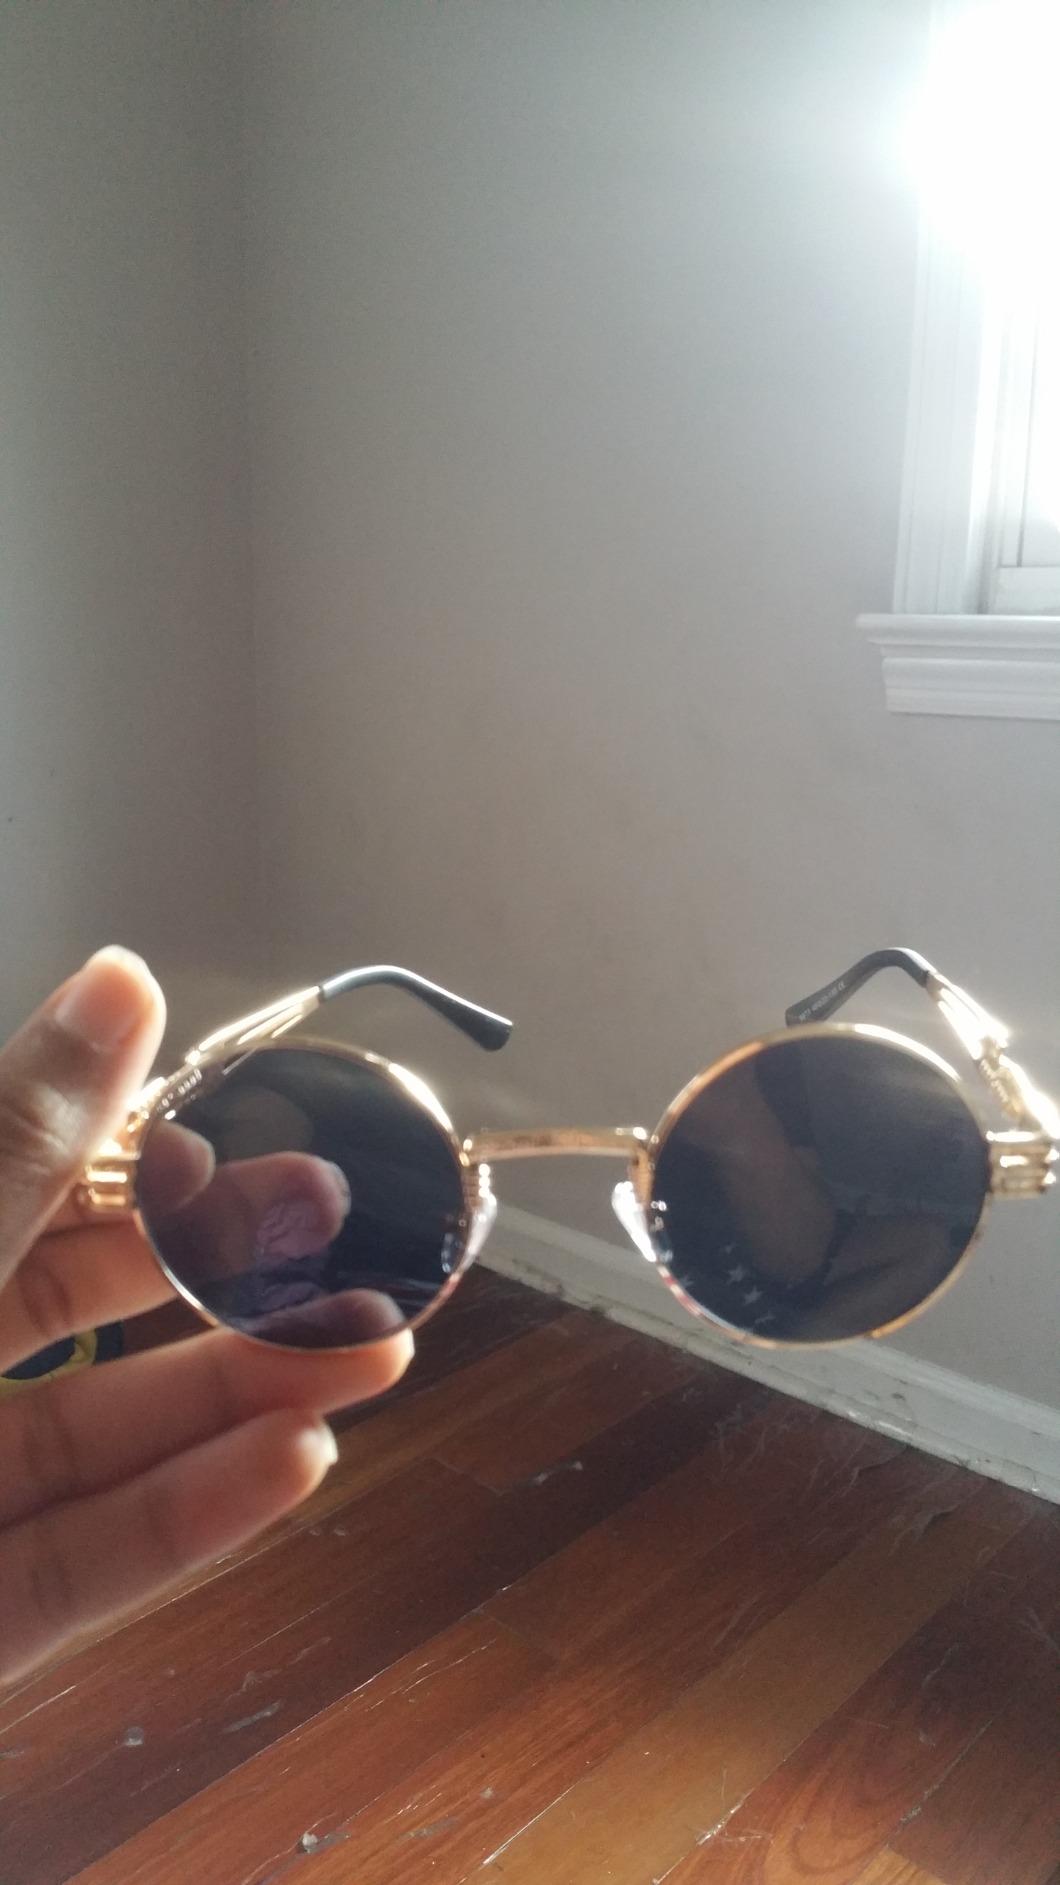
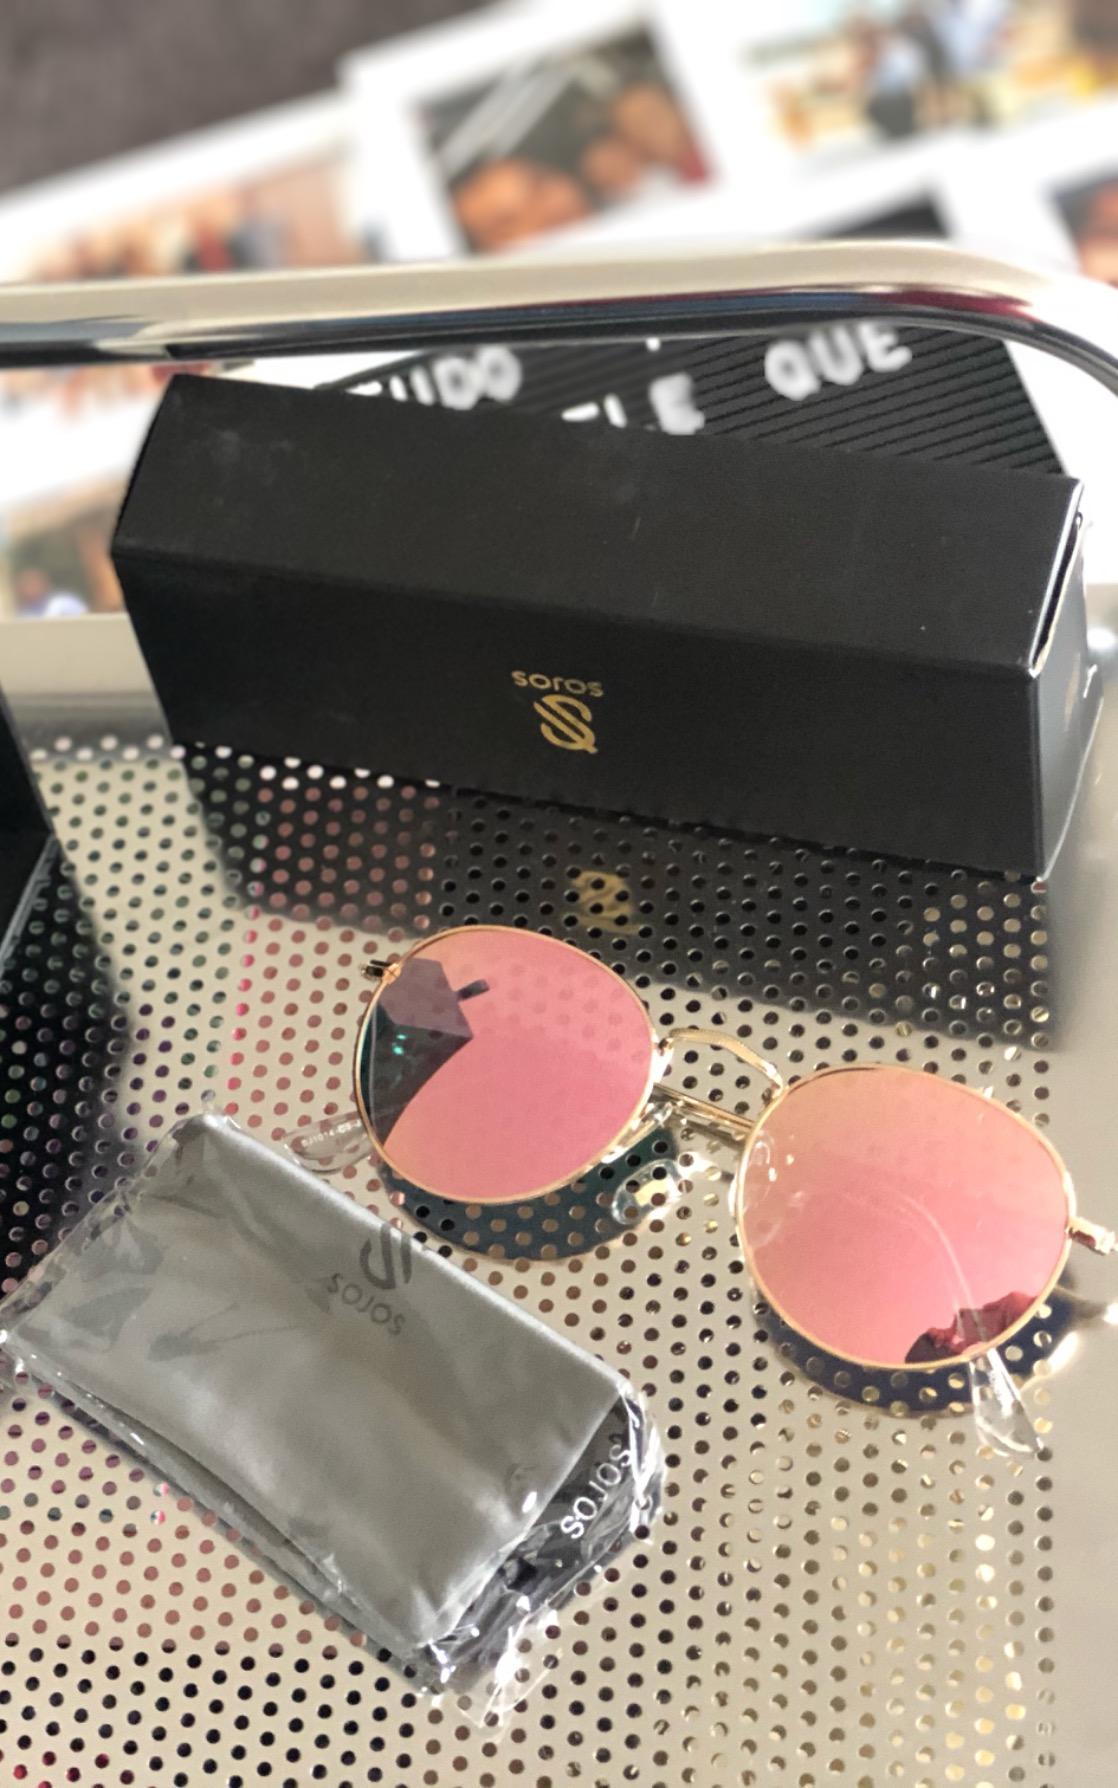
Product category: accessories_sunglasses
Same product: no